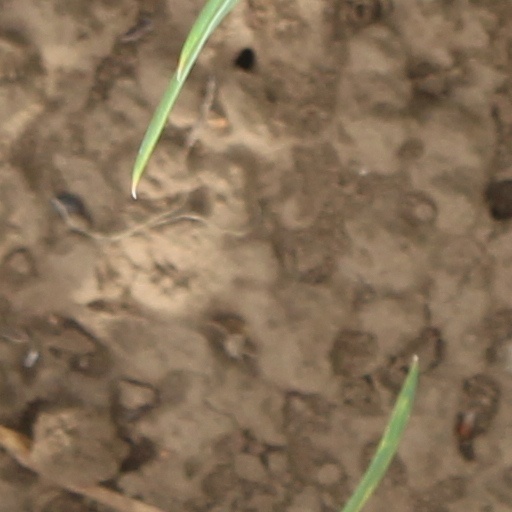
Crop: wheat